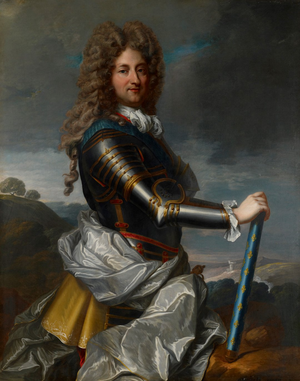
Filip af Orléans, Hertug af Orléans, Regent af Frankrig
Philippe d'Orléans